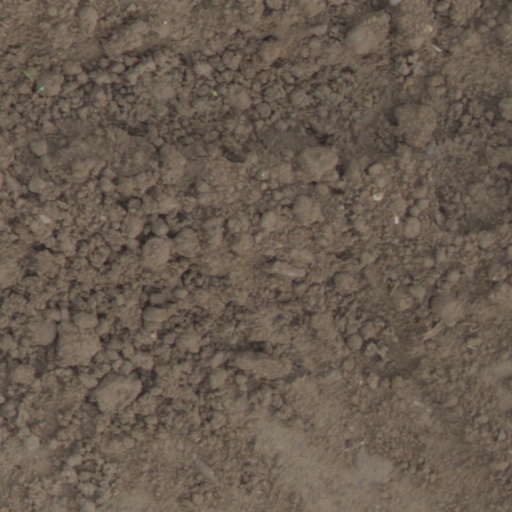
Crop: wheat